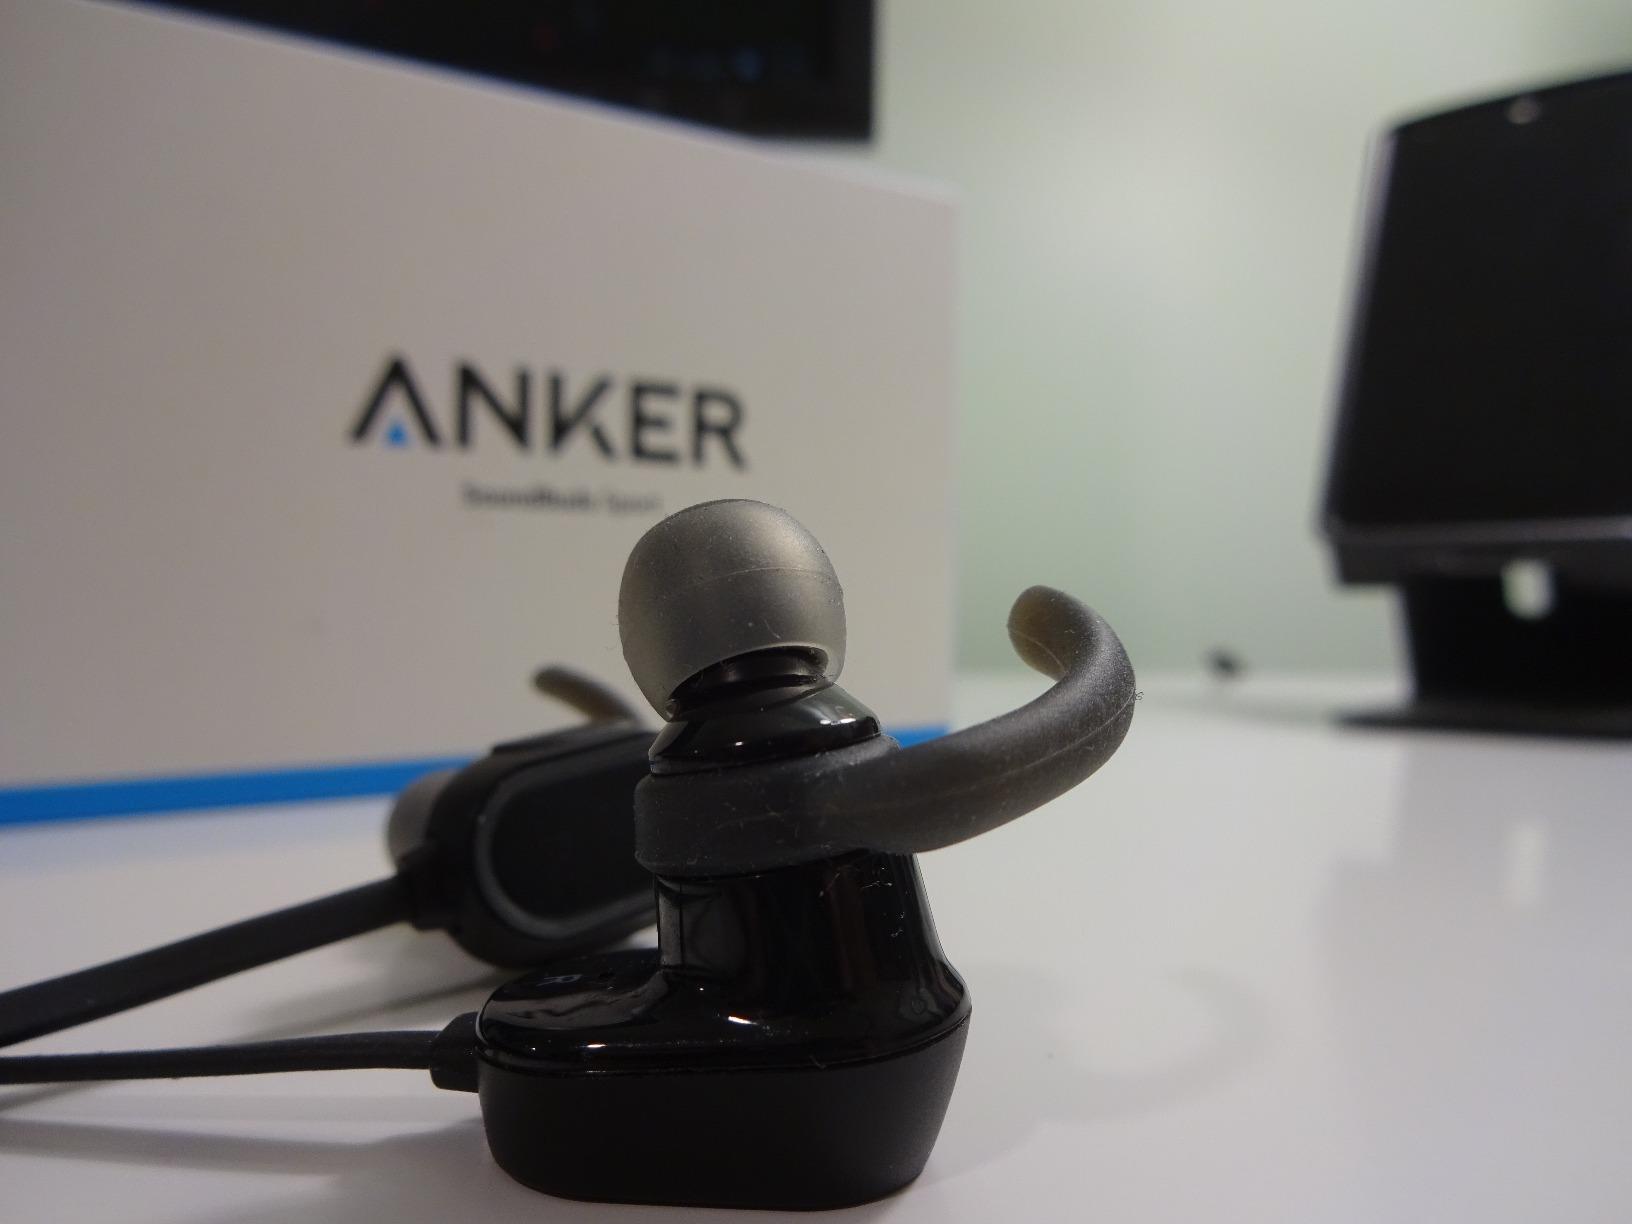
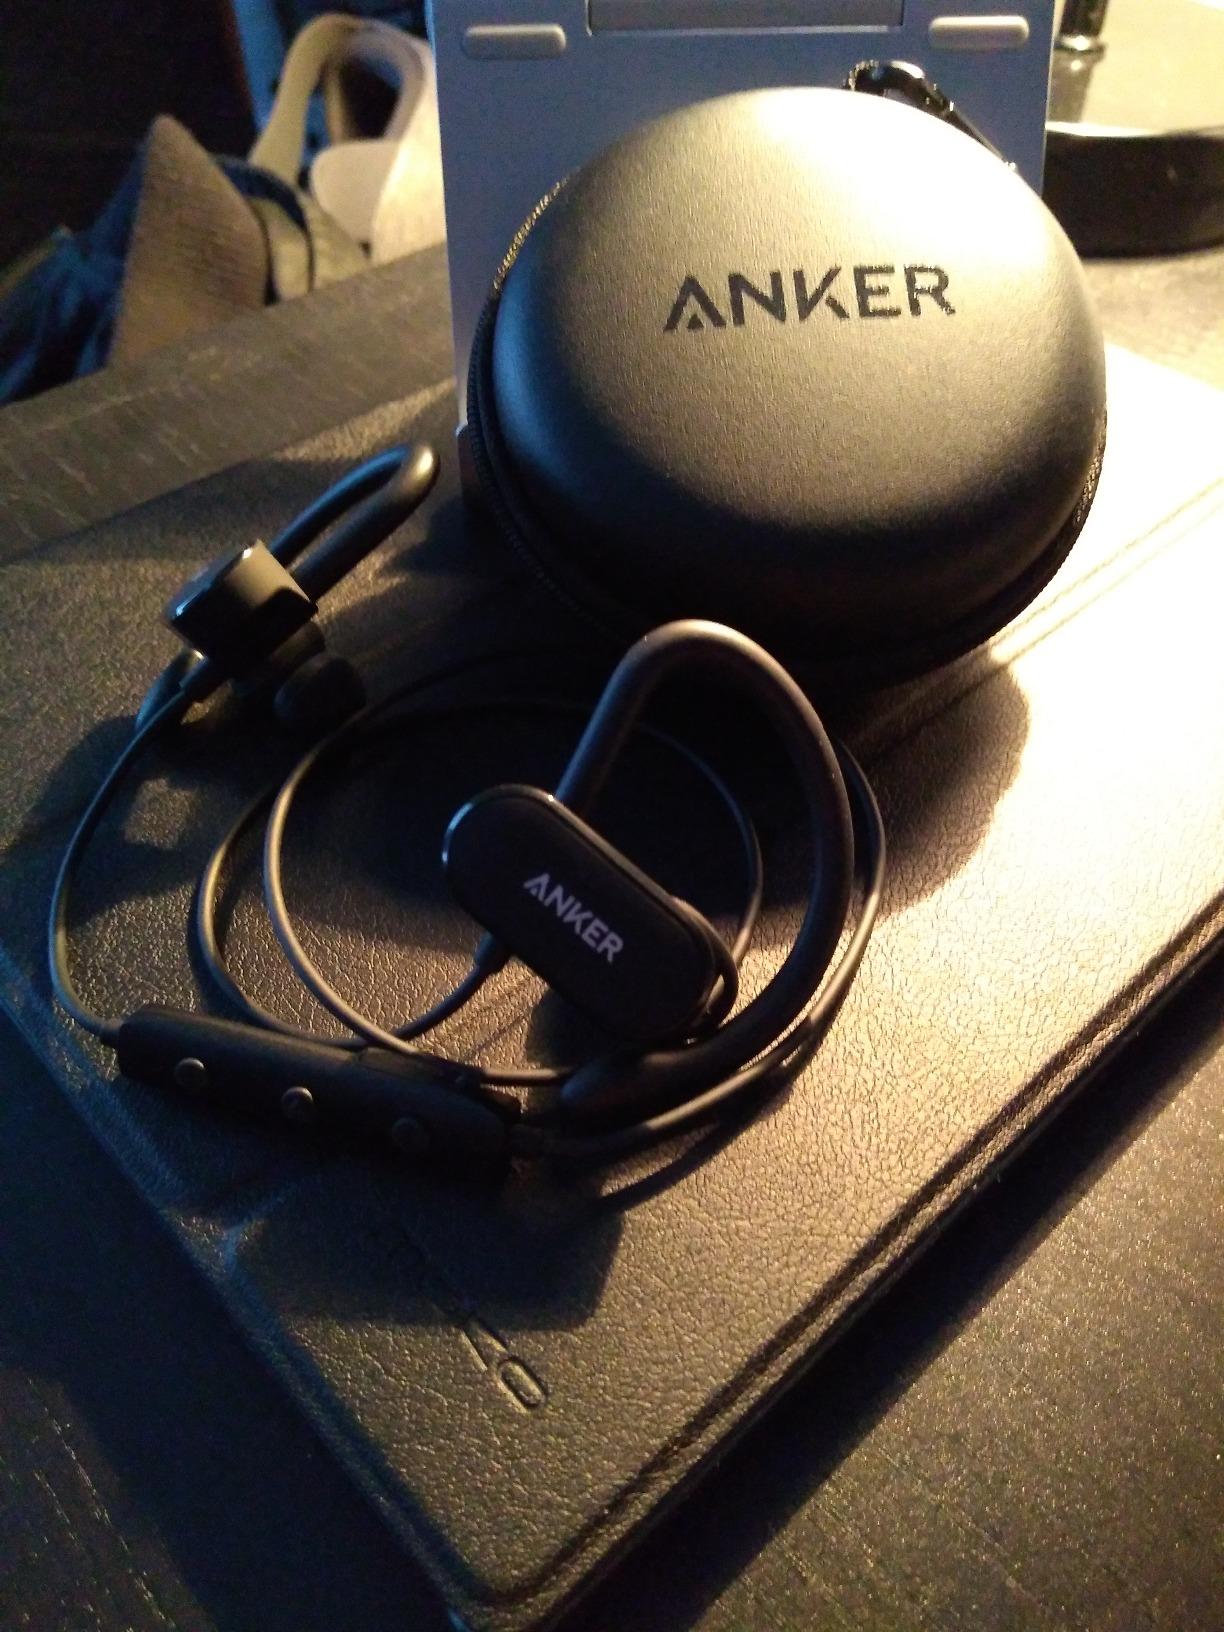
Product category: headphones
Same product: no